Sha Tin Government Secondary School

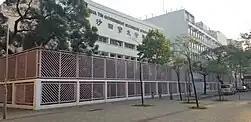
Sha Tin Government Secondary School

Sha Tin Government Secondary School (STGSS; 沙田官立中學) is located in Sha Tin, Hong Kong. There are 25 classes with an enrollment of approximately 800 students in the year 2024-25. The current principal is Ms. CHOI Fung-Man (蔡鳳雯)